List of non-marine molluscs of Bhutan

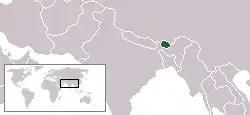
Location of Bhutan

The non-marine mollusks of Bhutan are a part of the molluscan fauna of Bhutan (wildlife of Bhutan). A number of species of non-marine mollusks are found in the wild in Bhutan.